Free-electron laser

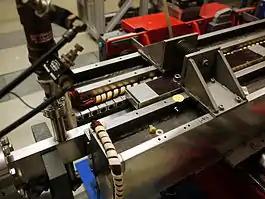
The undulator of "FELIX".

To create an FEL, an electron gun is used. A beam of electrons is generated by a short laser pulse illuminating a photocathode located inside a microwave cavity and accelerated to almost the speed of light in a device called a photoinjector. The beam is further accelerated to a design energy by a particle accelerator, usually a linear particle accelerator. Then the beam passes through a periodic arrangement of magnets with alternating poles across the beam path, which creates a side to side magnetic field. The direction of the beam is called the longitudinal direction, while the direction across the beam path is called transverse. This array of magnets is called an undulator or a wiggler, because the Lorentz force of the field forces the electrons in the beam to wiggle transversely, traveling along a sinusoidal path about the axis of the undulator.